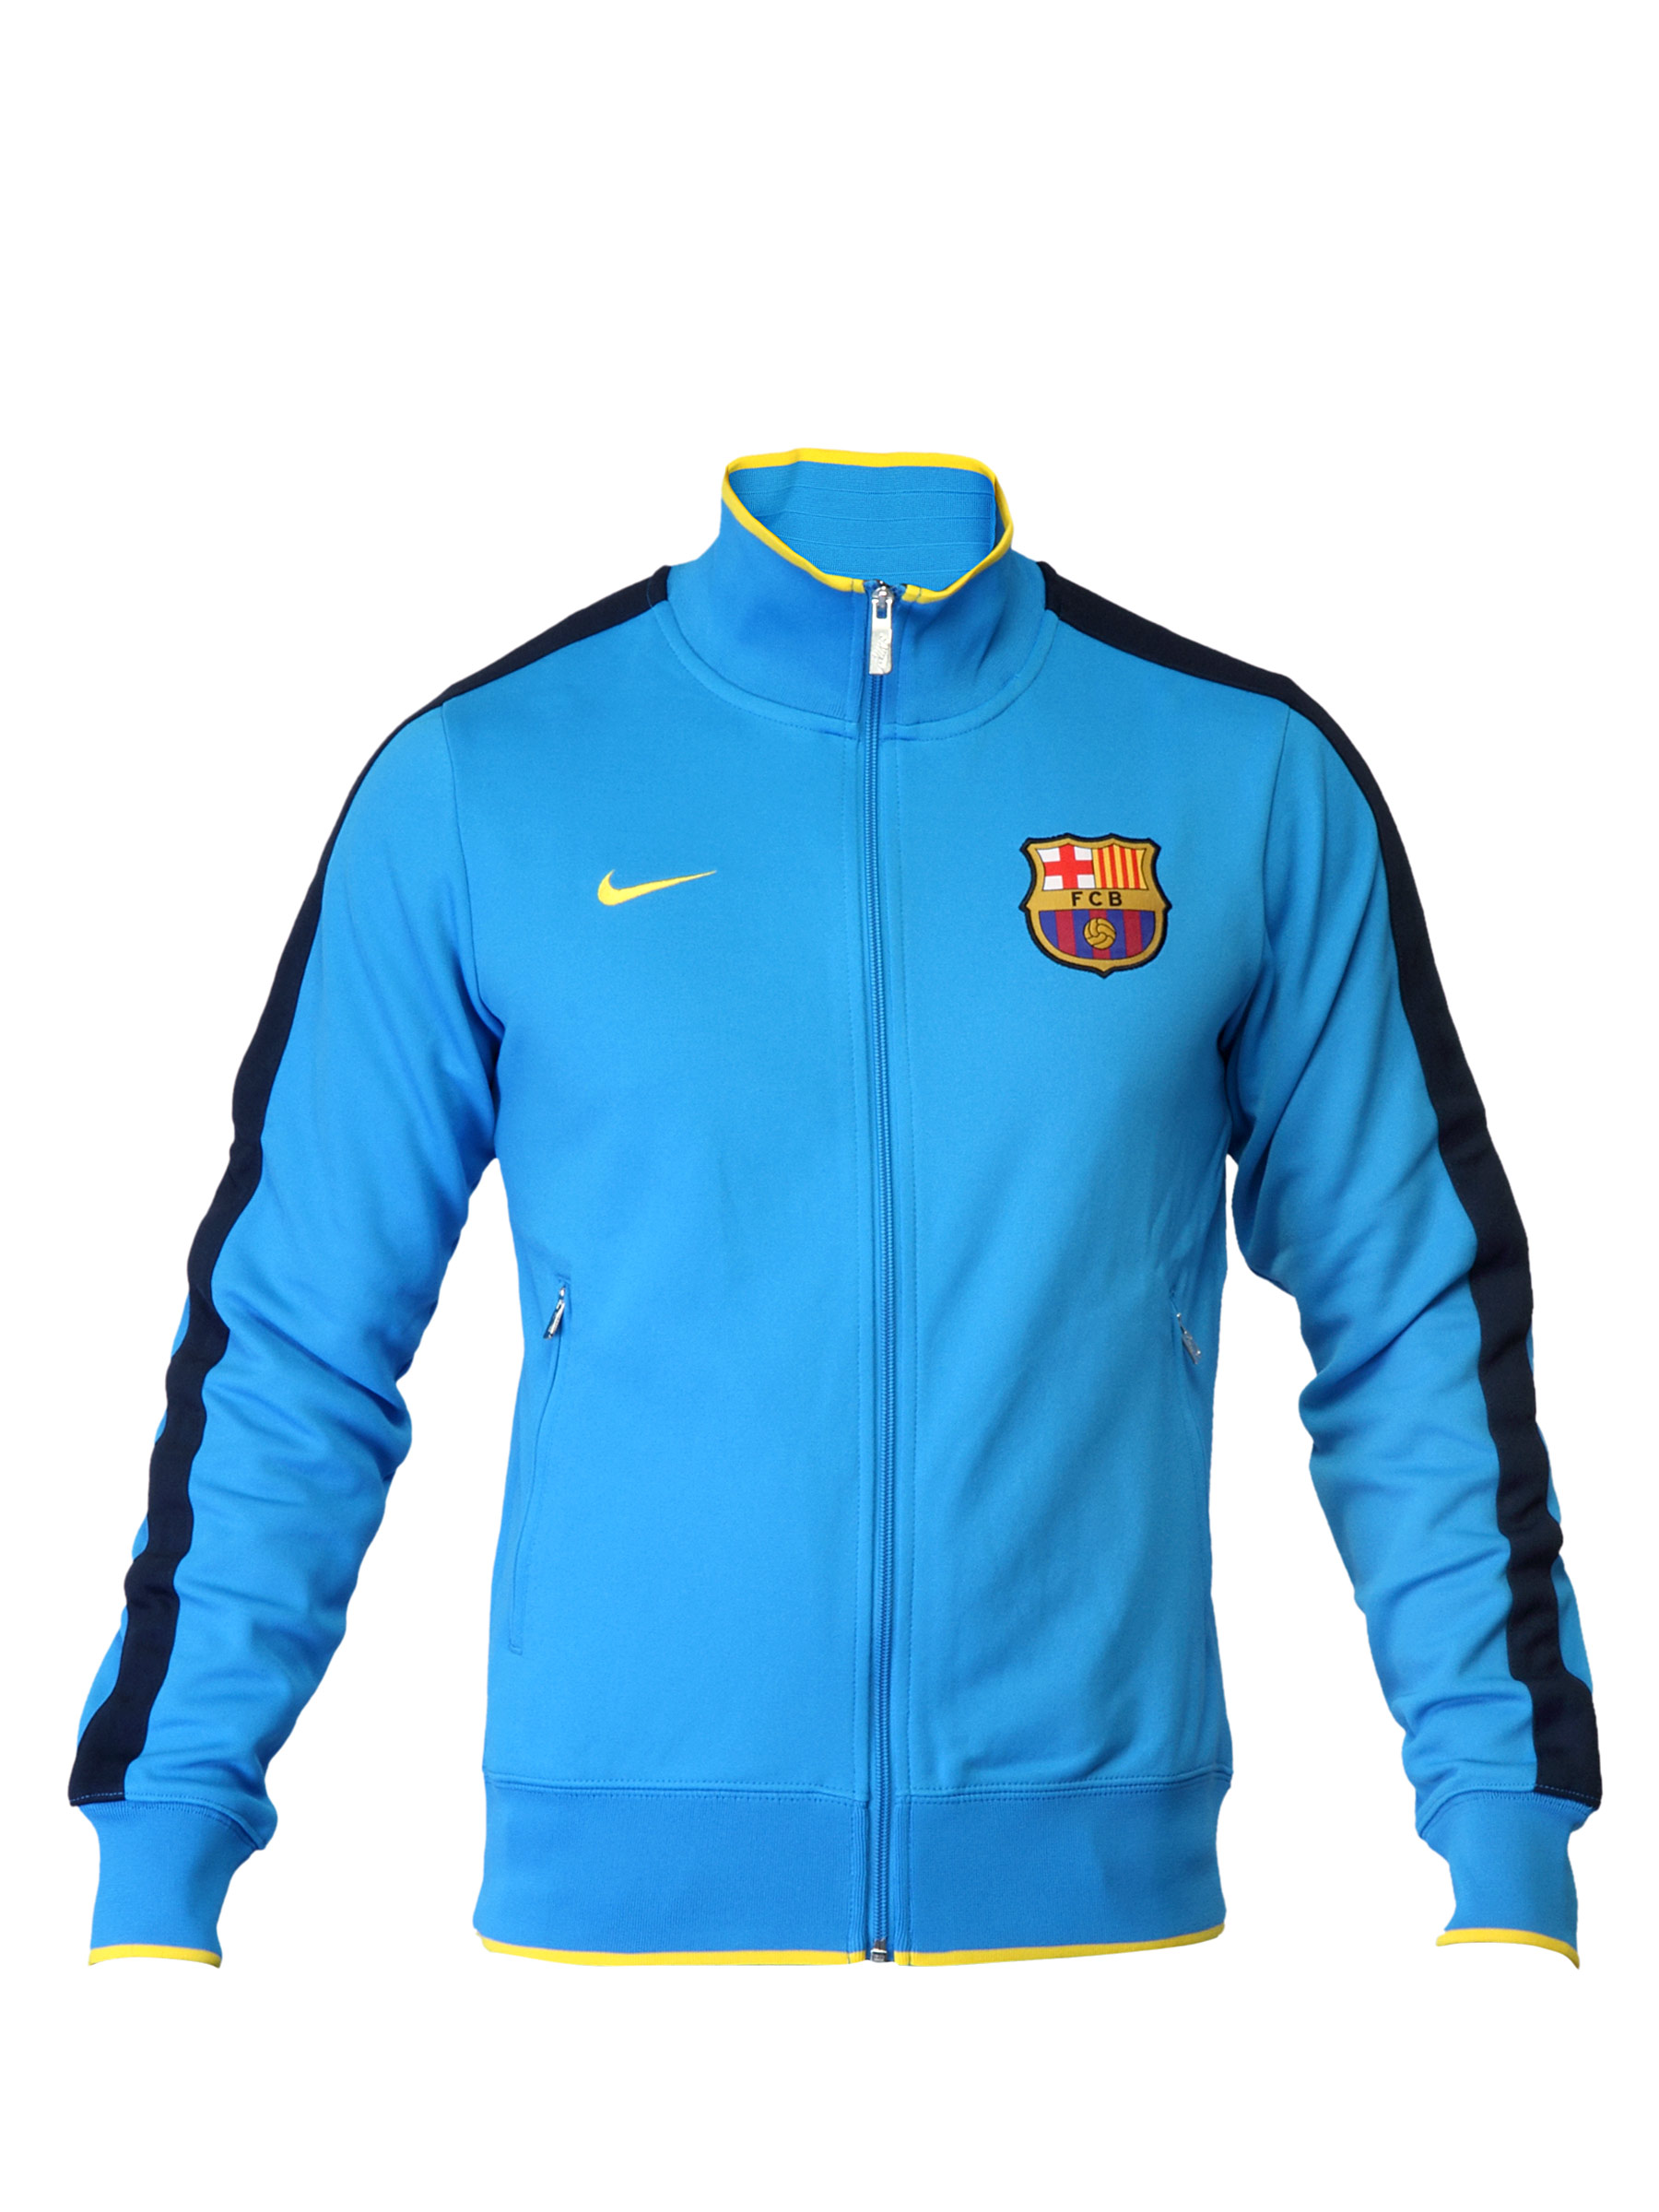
Nike Men Printed Blue Jackets
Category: Apparel / Topwear / Jackets
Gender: Men
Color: Blue
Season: Fall 2011
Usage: Sports